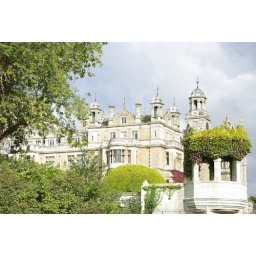
Thoresby Hall My room third floor on corner under little square tower